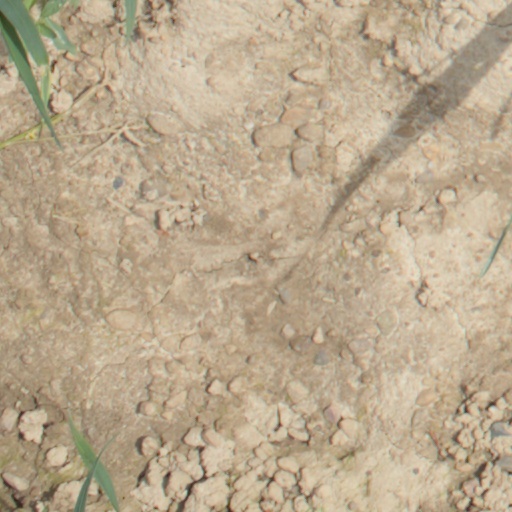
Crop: wheat